Horse's Neck (short story collection)

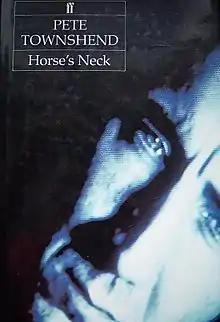
First edition

Horse's Neck is a collection of short stories written by Pete Townshend between 1979 and 1984. It was first published in 1985 by Faber and Faber.